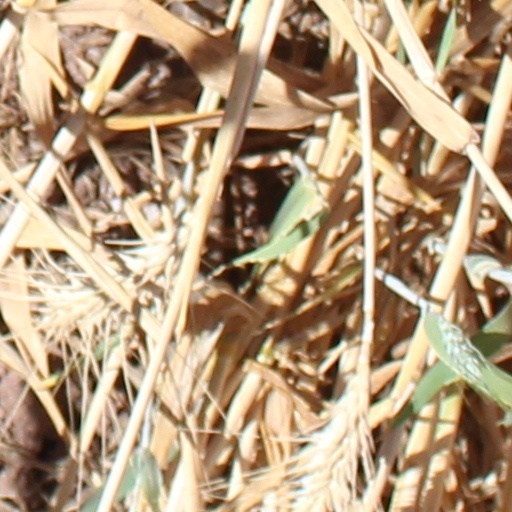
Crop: wheat